USS Wachusetts (SP-548)

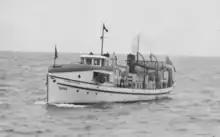
USFS "Fulmar" on a scientific cruise in the Great Lakes, circa 1931

By authority of an Executive Order of 24 May 1919, the U.S. Navy transferred three former section patrol boats – "SP-548", , and – to the United States Bureau of Fisheries (BOF) for service as fishery patrol vessels in the Territory of Alaska. The vessels were turned over to the BOF at Quincy, Massachusetts, and towed to Woods Hole, Massachusetts, by the BOF steamer . "Phalarope" then towed "Cobra", renamed USFS "Petrel", and "Calypso", renamed USFS "Merganser", to Norfolk, Virginia, for transport to the Pacific Northwest aboard the collier , but "SP-548", renamed USFS "Fulmar", remained at the BOF's Woods Hole station for later shipment.